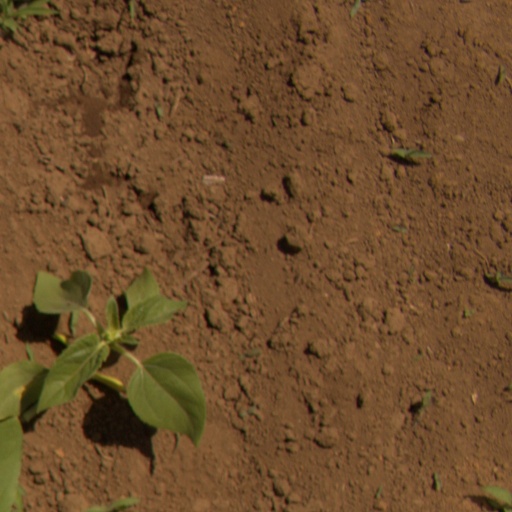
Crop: Jerusalem artichoke